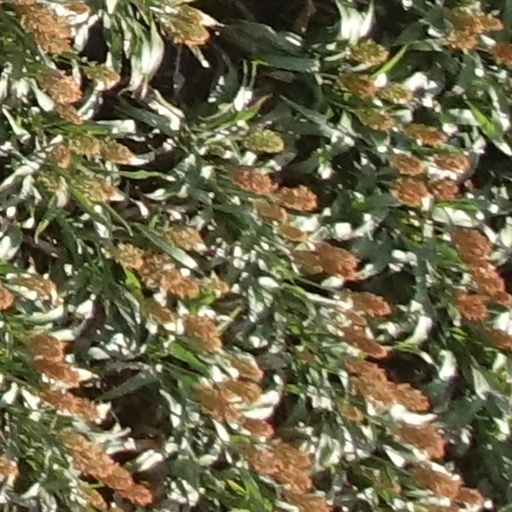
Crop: sorghum